Beverly Drive-In Theatre

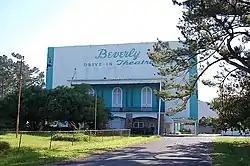
Beverly Drive-In Theatre 2008

Beverly Drive-In Theatre opened May 29, 1948, as a cinema structure in Forrest County, Mississippi. It was operated continuously by the original owners until 1987, then reopened in 2001 under new management. Following substantial damage to the infrastructure by Hurricane Katrina in 2005, the Beverly Drive-In never recovered. In 2008, the drive-in was listed on the National Register of Historic Places. In 2010, a fire of unknown origin destroyed the facility.